Shaniwar Wada

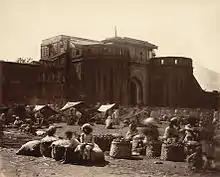
The imposing walls of the Shaniwar Wada, in an 1860 photograph

the seven-story capital building of the Peshwas of the Maratha Empire. It was supposed to be made entirely of stone. However, after the completion of the base floor or the first story, the people of Satara (the national capital) complained to the Chhatrapati Shahu I (Emperor) saying that a stone monument can be sanctioned and built only by the emperor himself and not the Peshwas. Following this, an official letter was written to the Peshwas stating that the remaining building had to be made of brick and not stone.